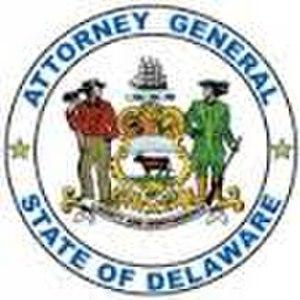
Le procureur général du Delaware est un officier constitutionnel de l'État américain du Delaware, et est le chef des affaires juridiques et le chef du département d'État de la Justice. Le 1ᵉʳ janvier 2019, Kathy Jennings prête serment en tant que 46ᵉ procureur général du Delaware.